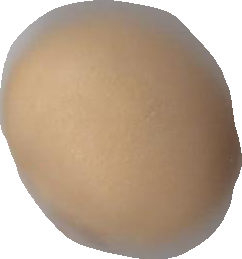
Variety: Grobogan